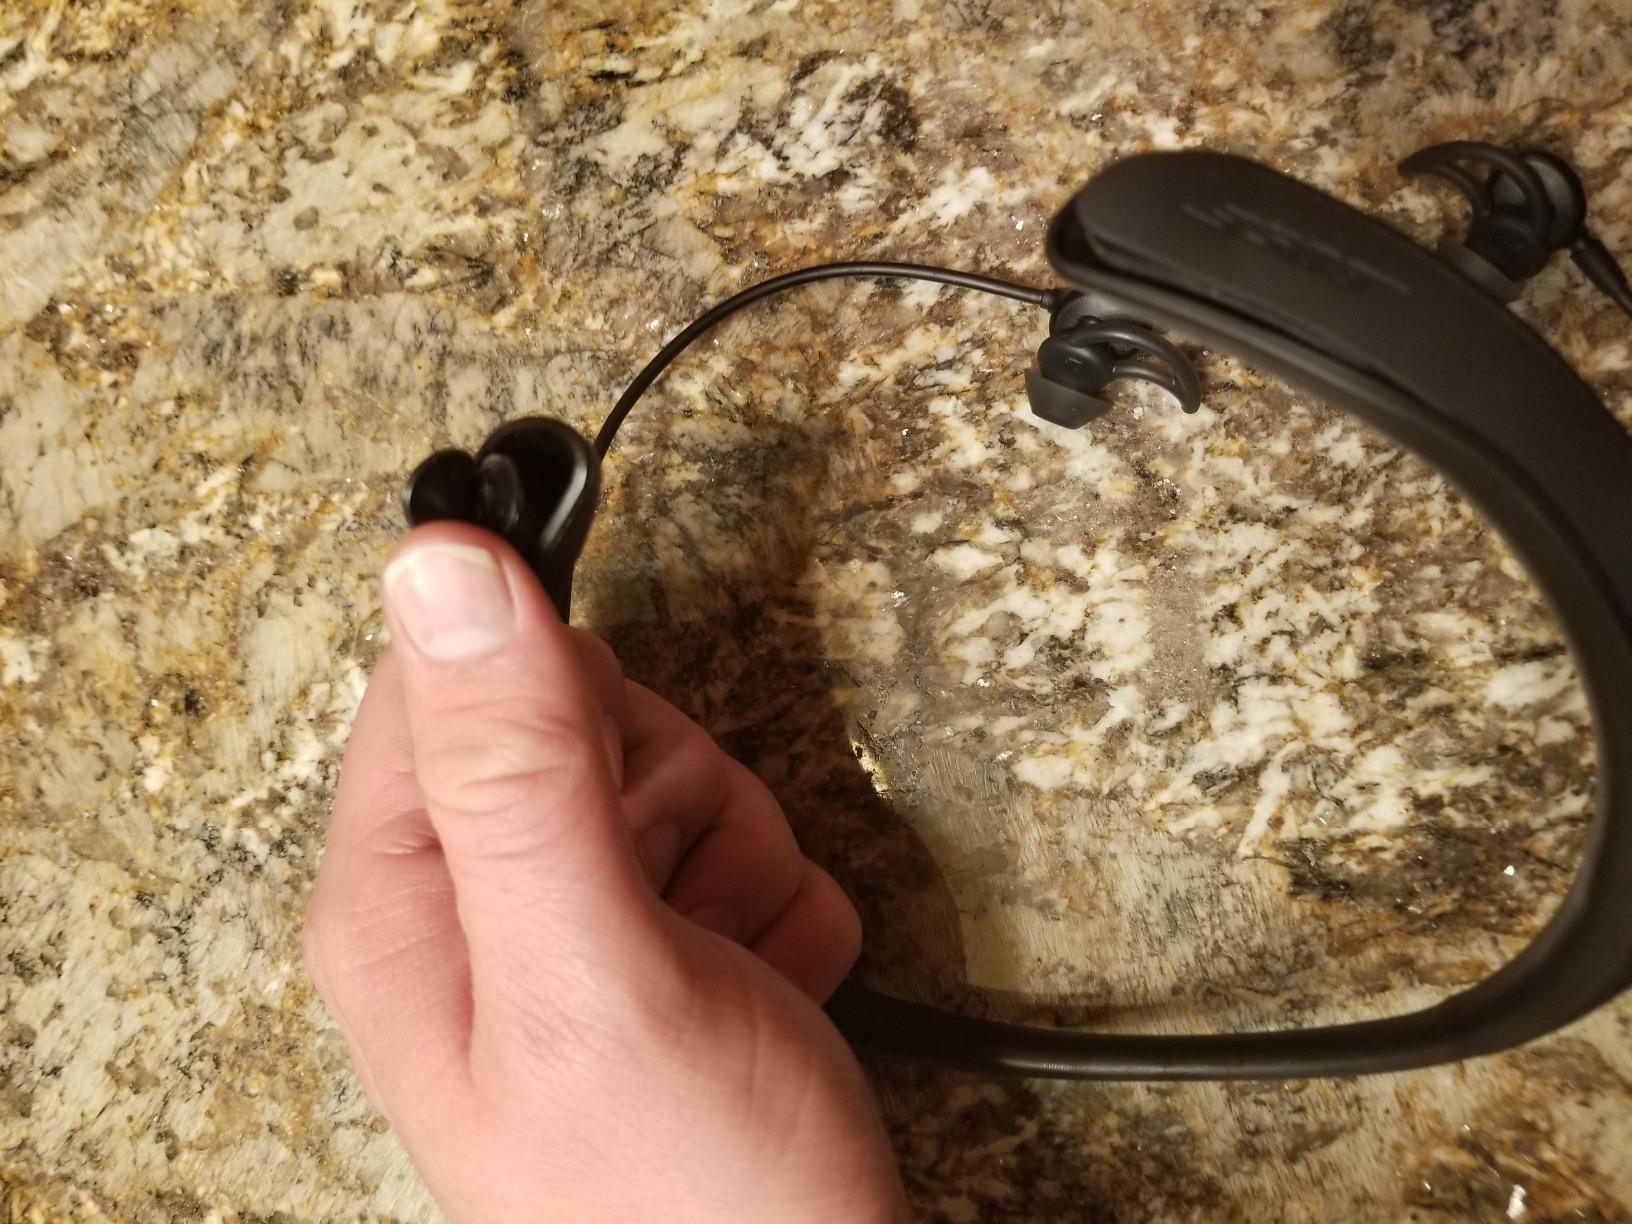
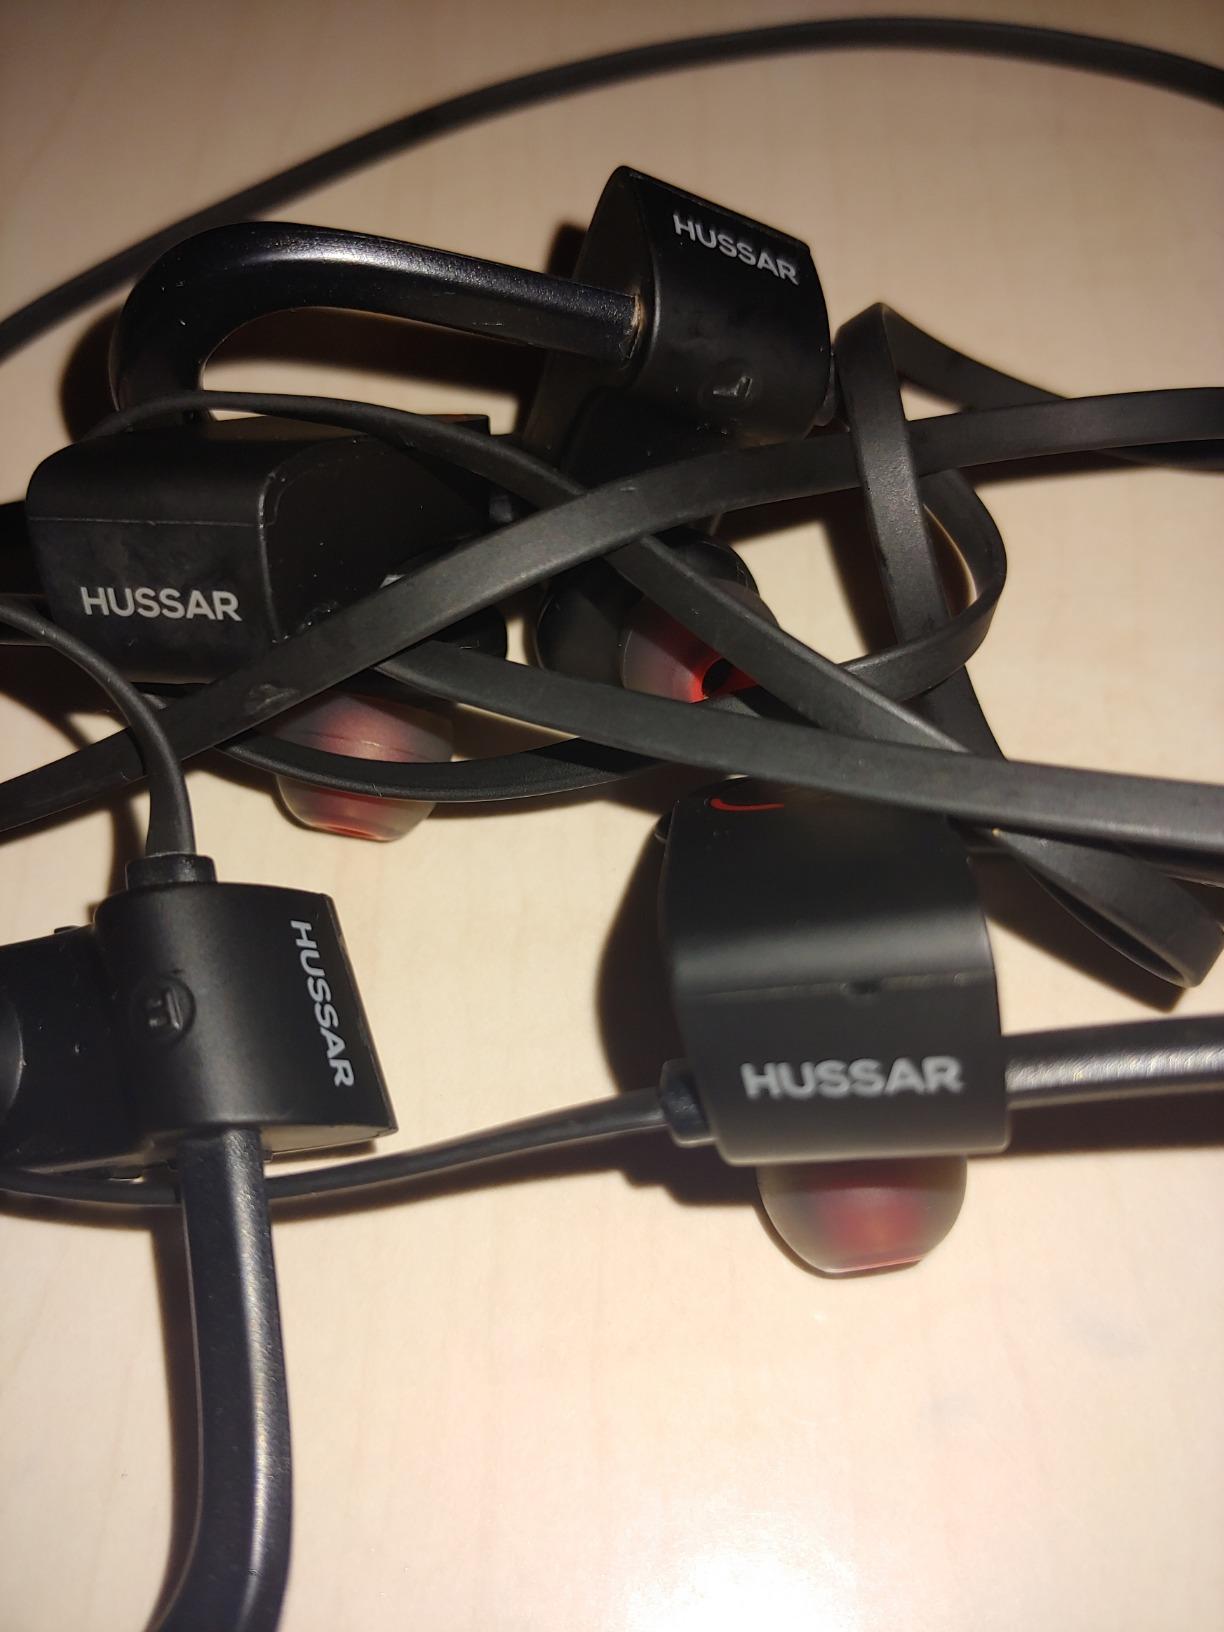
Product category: headphones
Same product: no